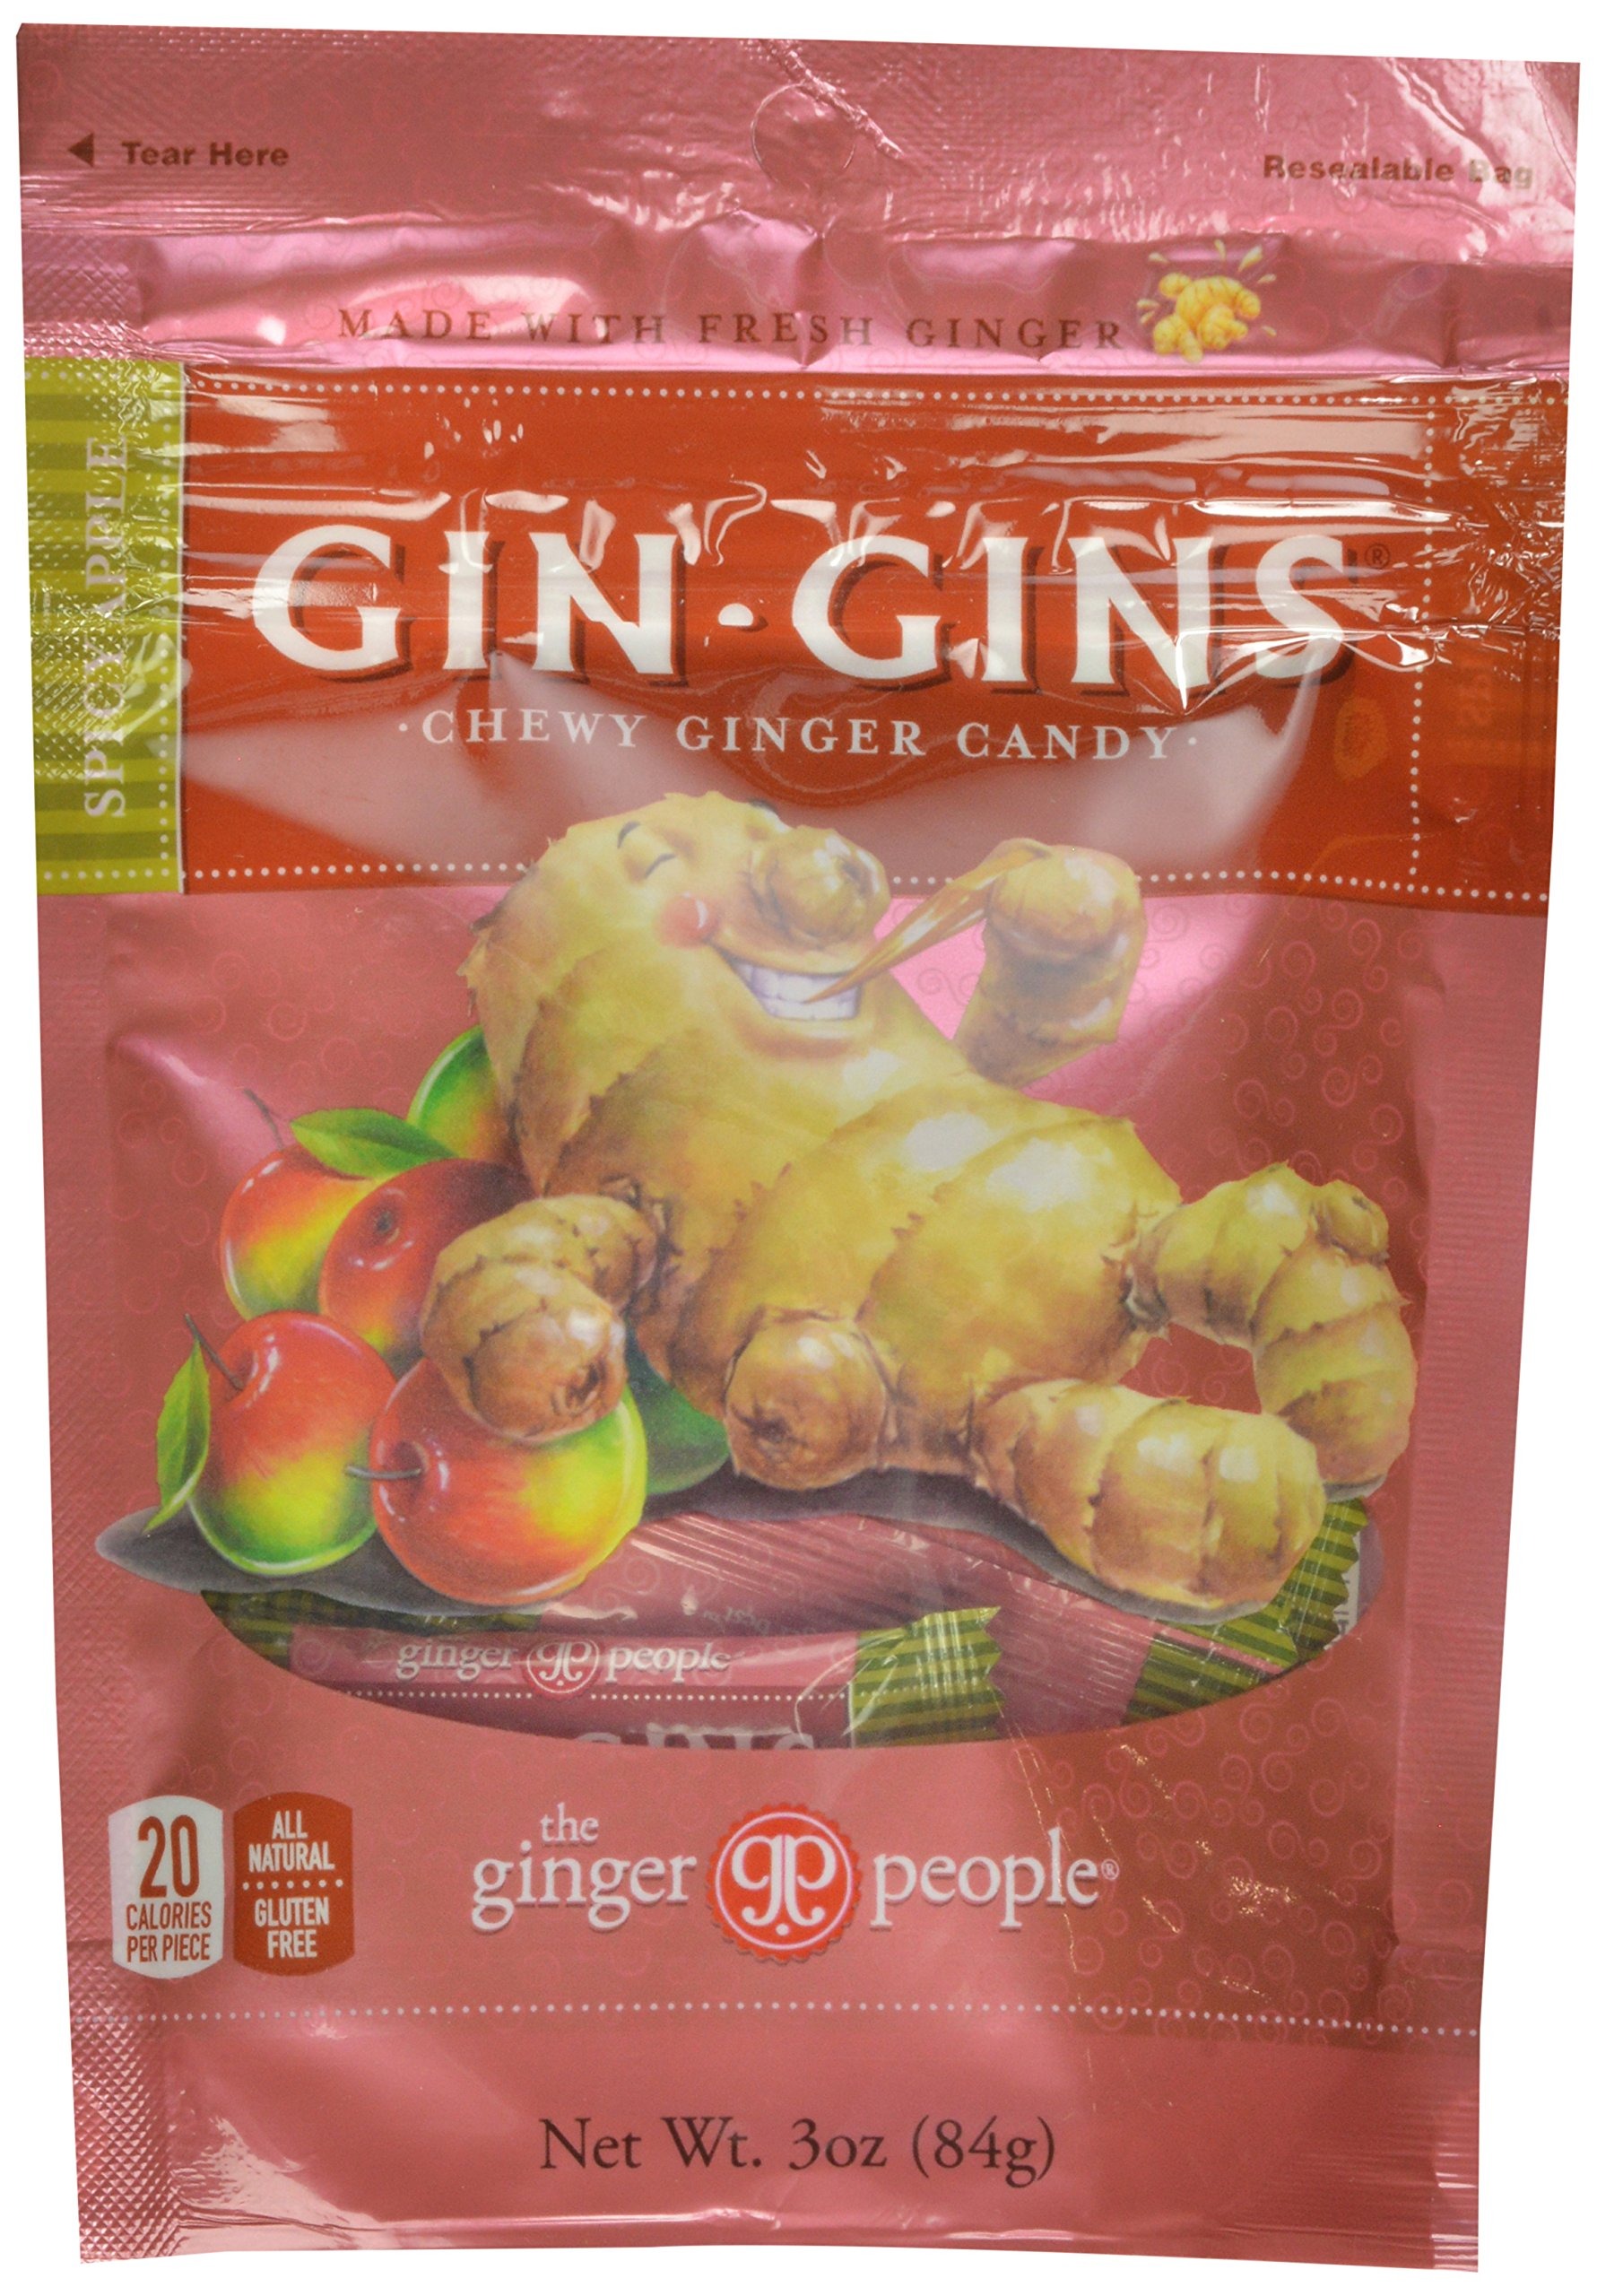
Item Name: The Ginger People Spicy Apple Ginger Chews, 3-Ounce Bags (Pack of 24)
Bullet Point 1: Vegan product
Bullet Point 2: Gluten free
Bullet Point 3: ‘Best Candy’, Scovie Award, Fiery Foods Association, 2000
Bullet Point 4: America's Selling Ginger Candy
Value: 72.0
Unit: Ounce

Price: 8.48